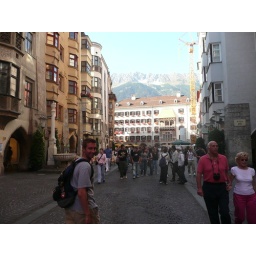
Walking down the main street with the golden roof in the background